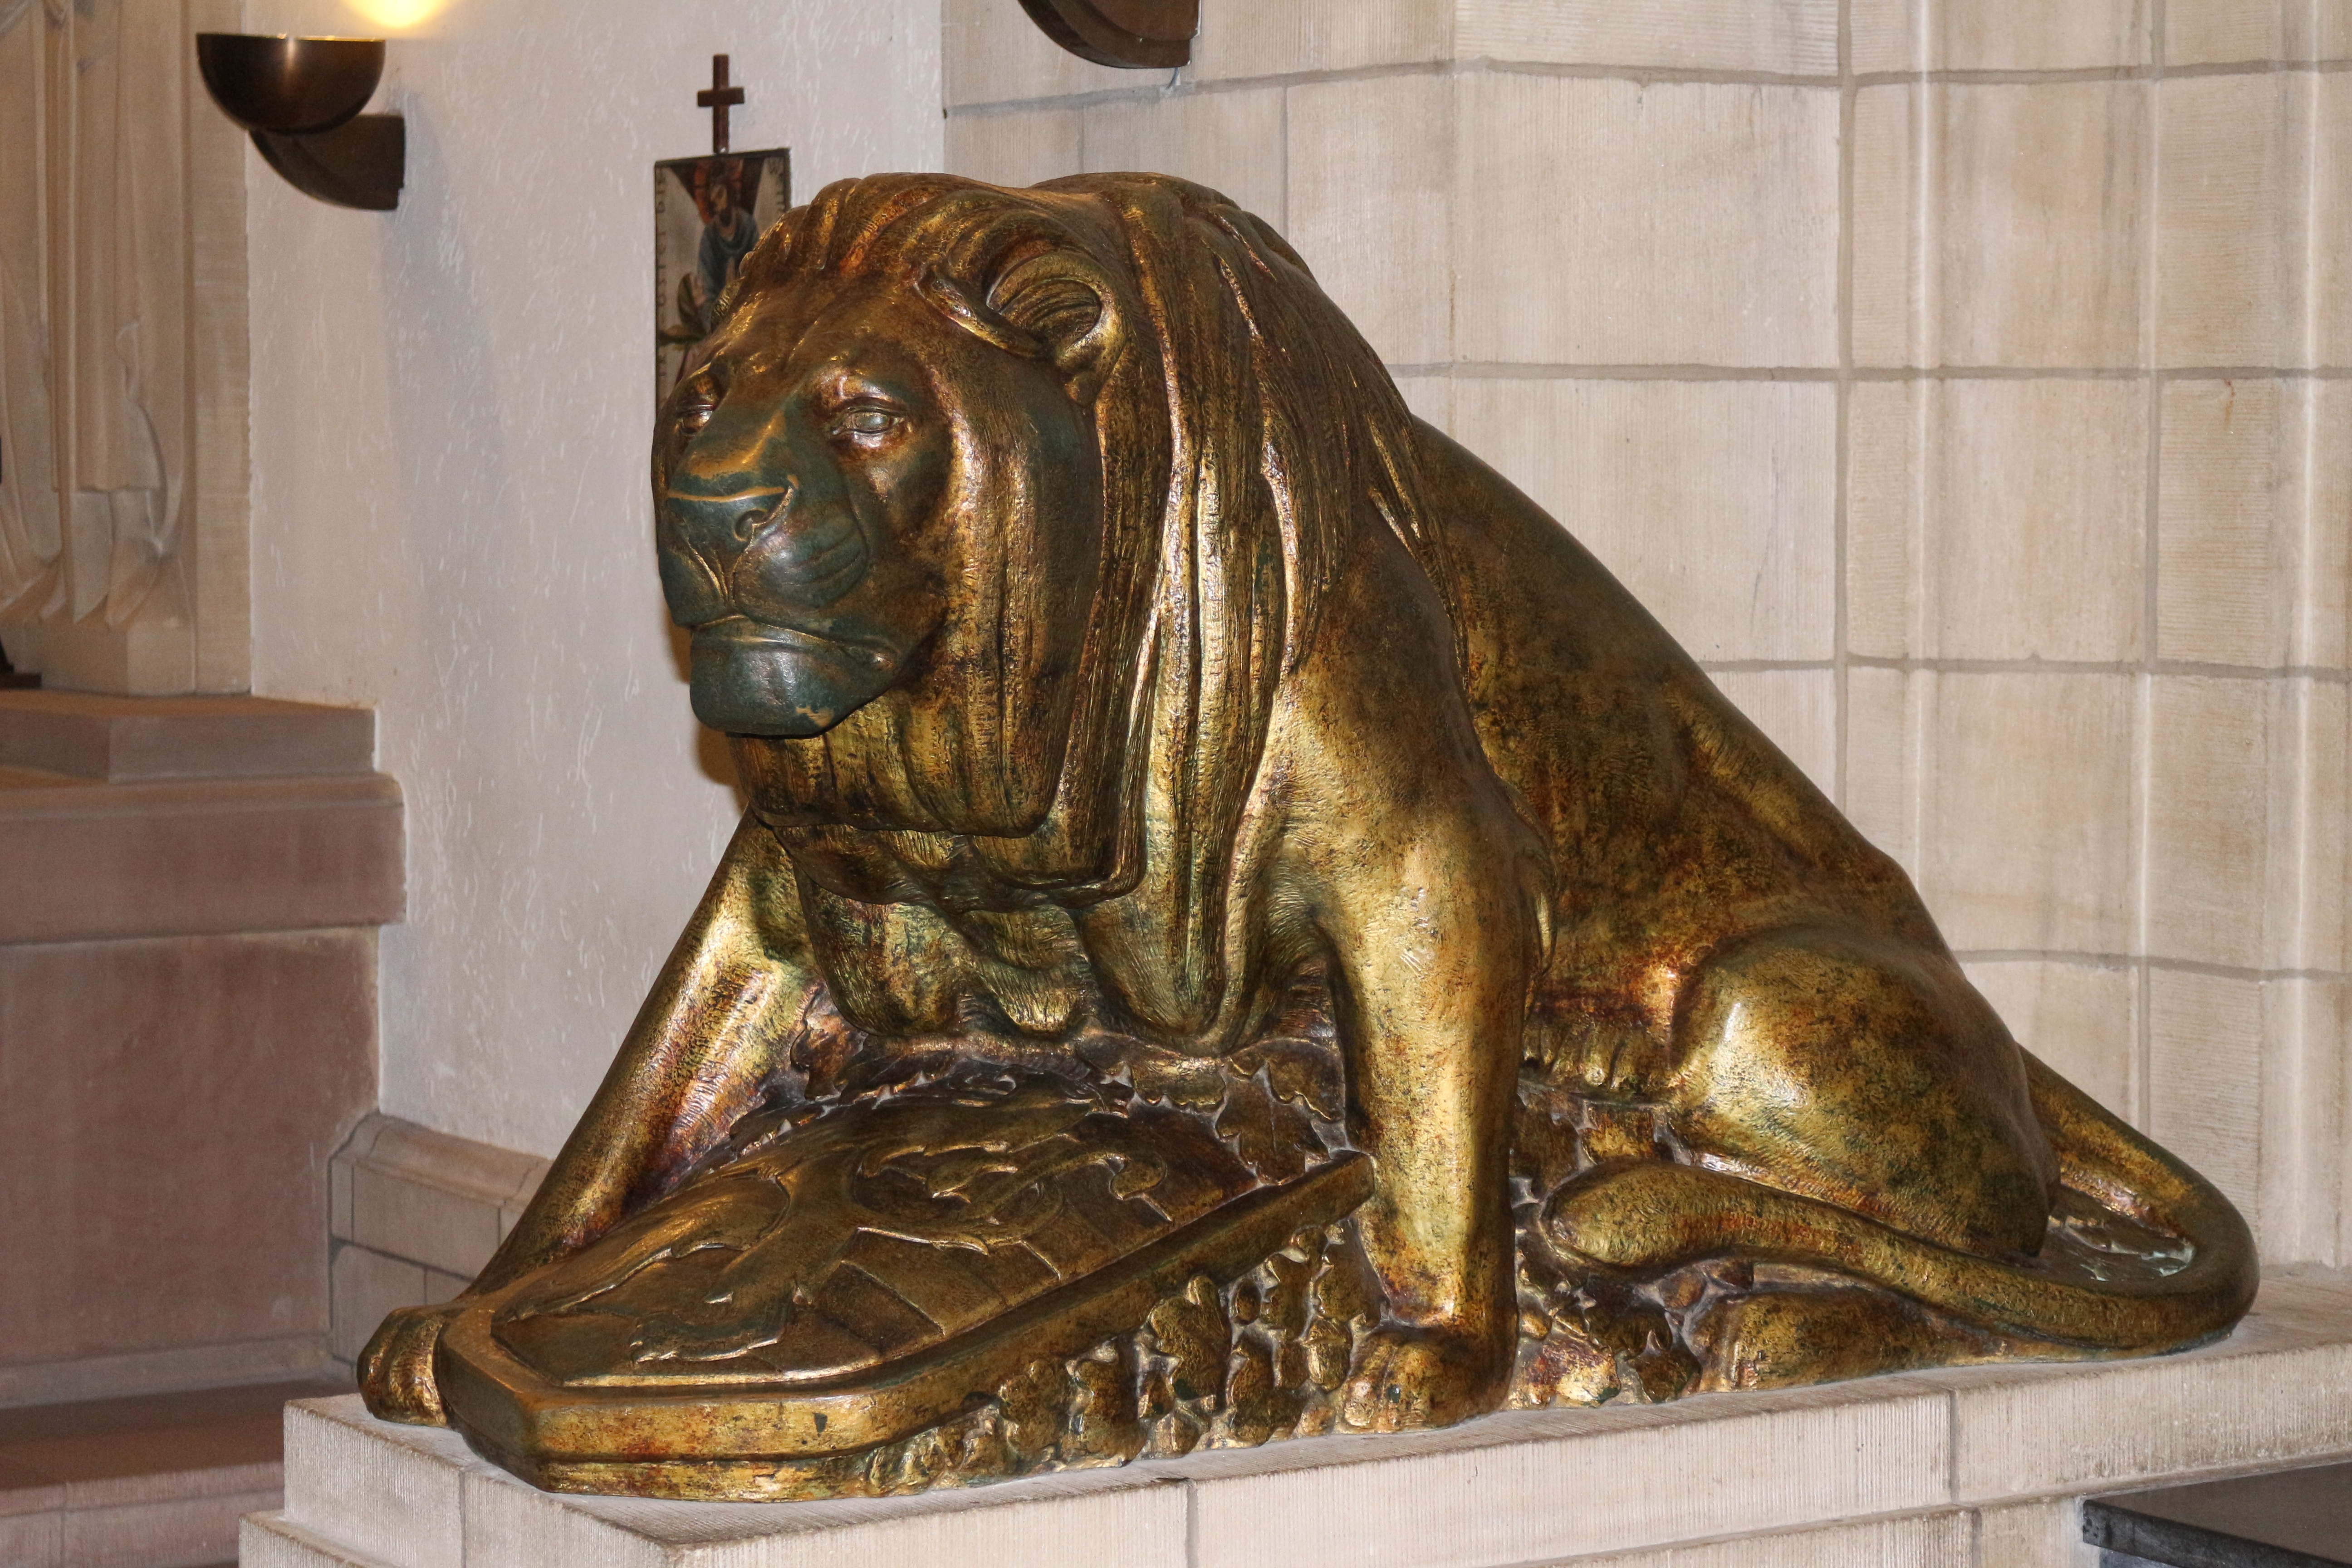
monument, statue, metal, lion, sculpture, art, temple, bronze, tourist attraction, carving, guards, protector, bronze statue, stone carving, bronze sculpture, ancient history